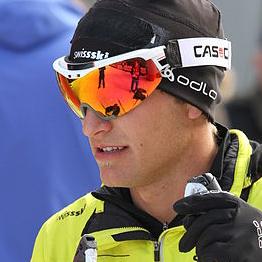
Age: 22